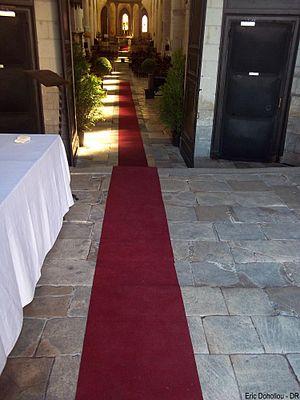
Tambour de la Cathédrale St Pierre de Saintes
La cathédrale Saint-Pierre est l'un des principaux édifices religieux de Saintes, deuxième plus grande agglomération du département de la Charente-Maritime, en France.